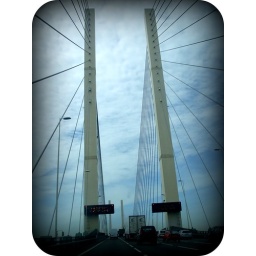
this was a big bridge over the river in the outside of London.